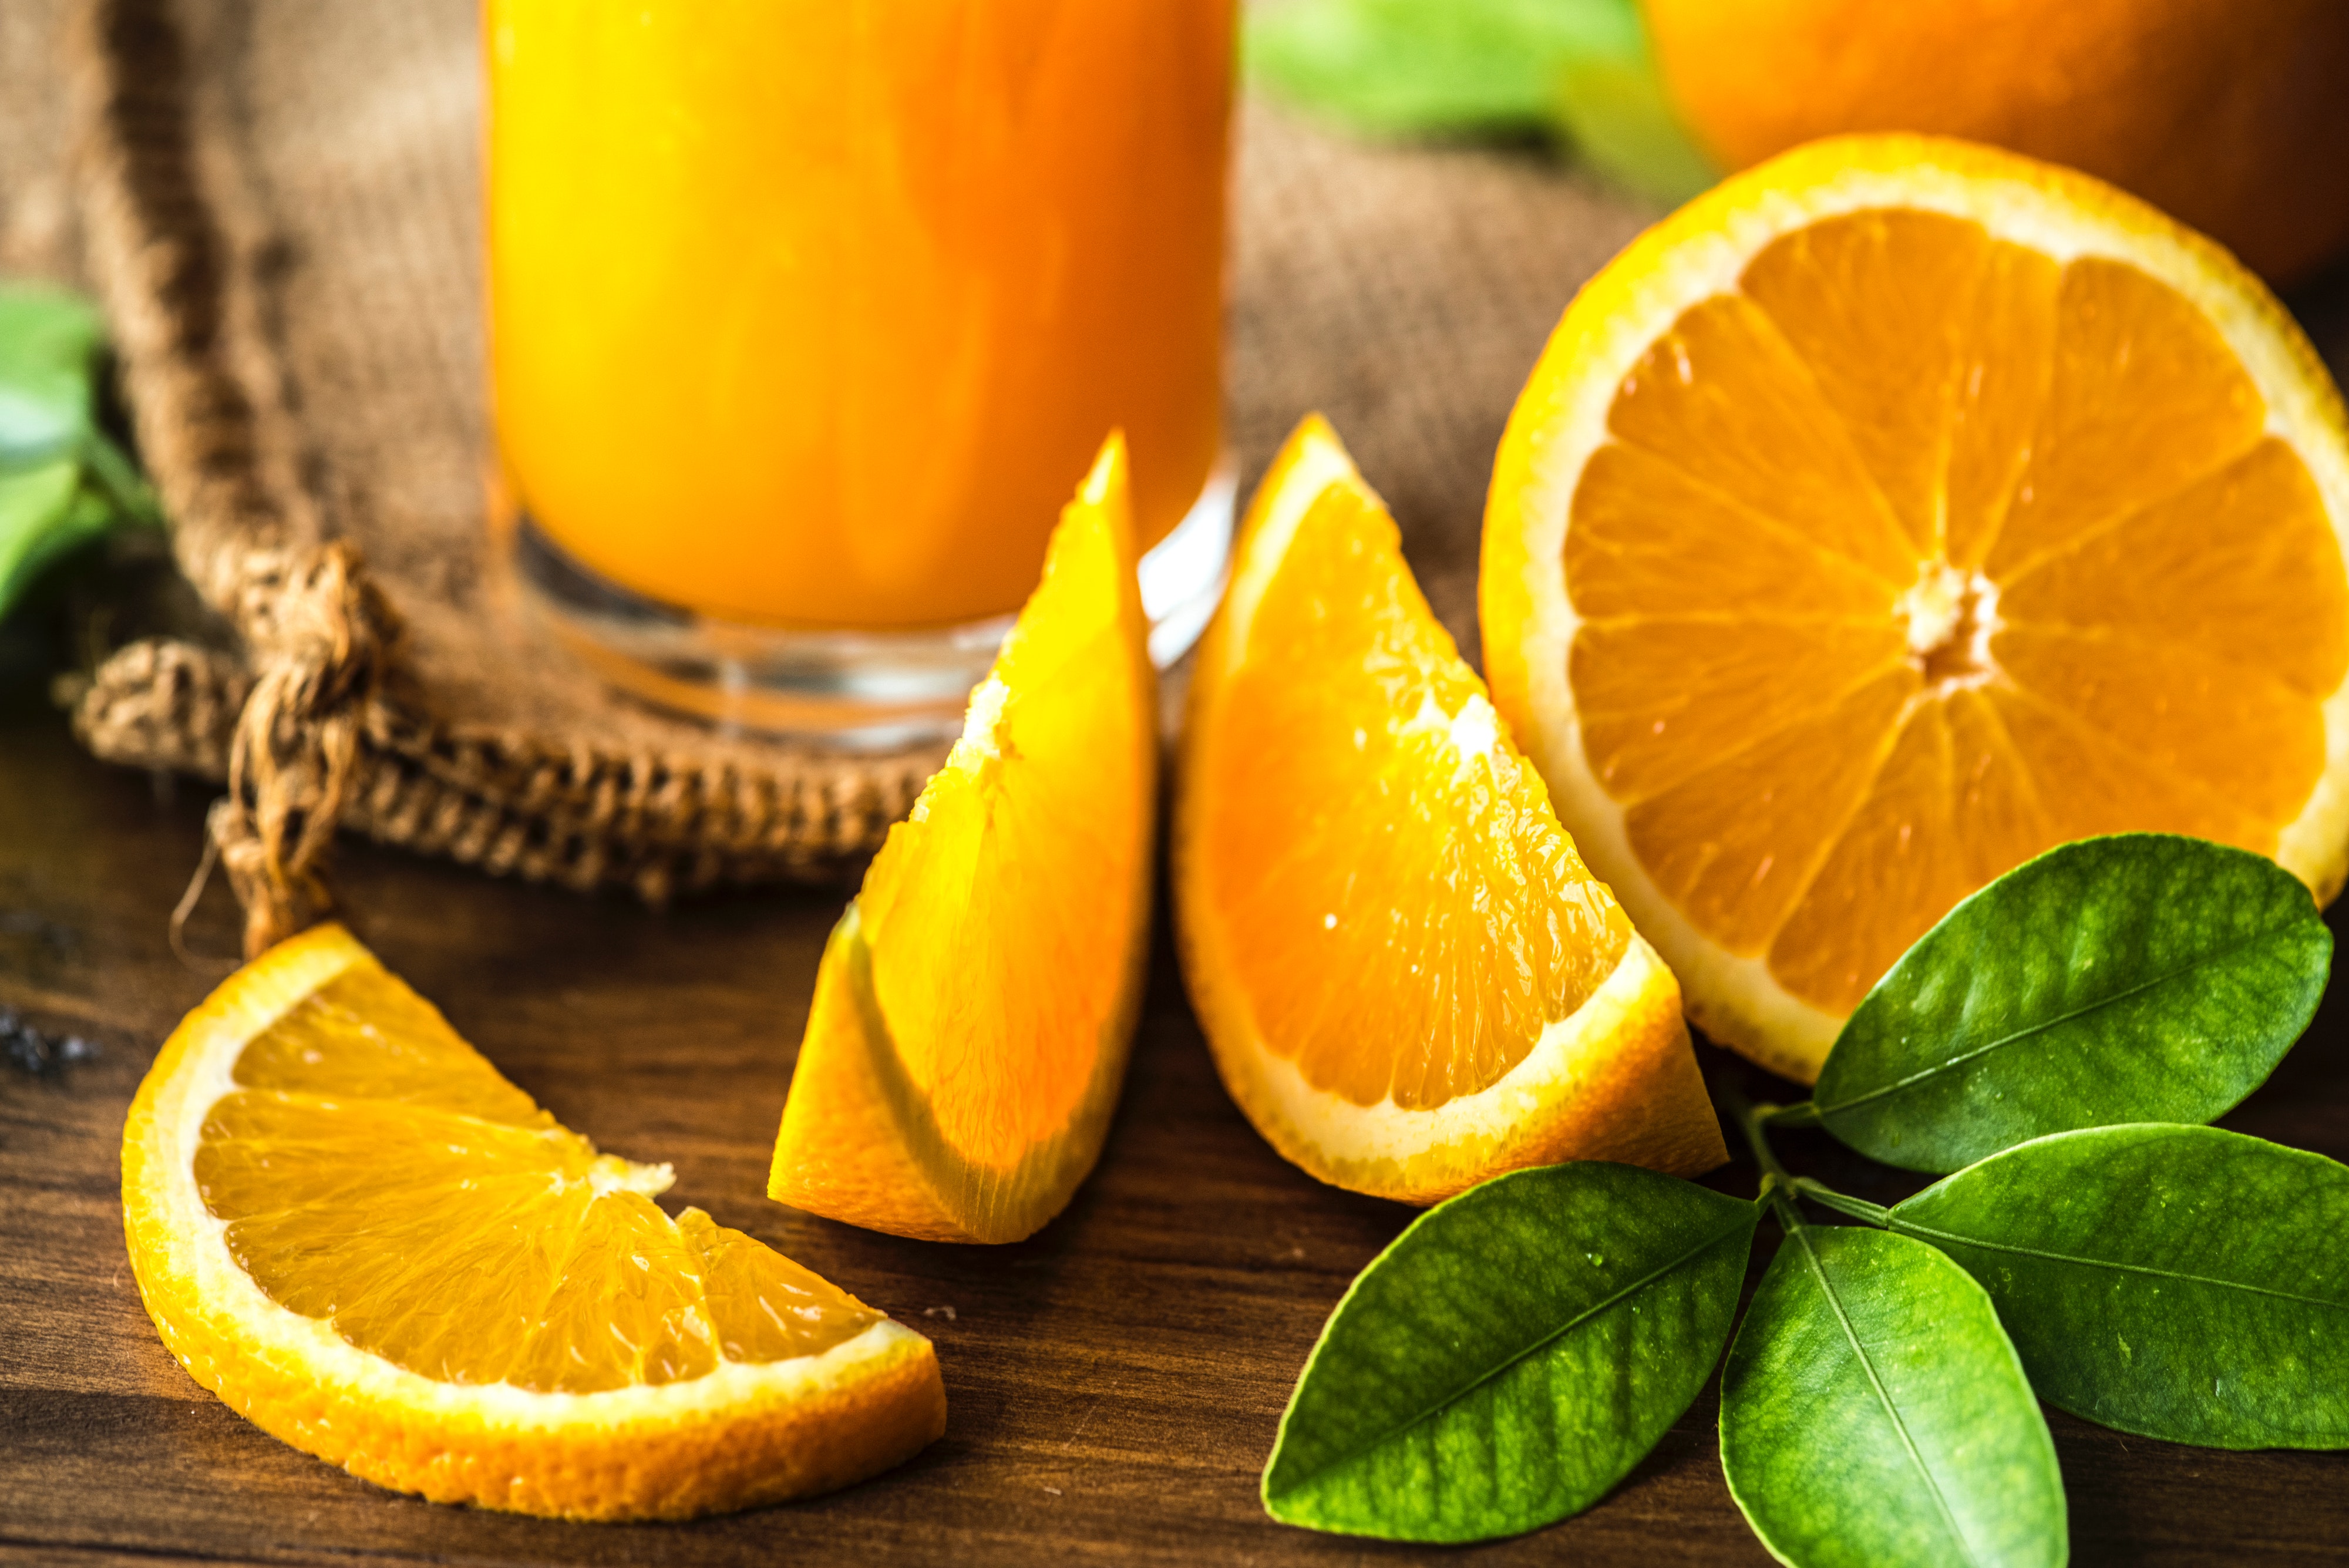
fruit, citrus, vegetarian food, food, orange, produce, citric acid